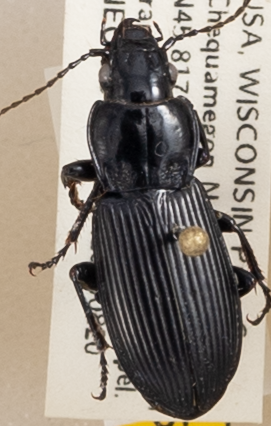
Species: Pterostichus melanarius melanarius
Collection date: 2019-08-20
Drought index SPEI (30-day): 0.512
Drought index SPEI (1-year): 2.09
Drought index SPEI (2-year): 1.13